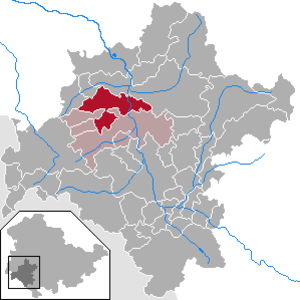
Schwallungen est une municipalité allemande du land de Thuringe, dans l'arrondissement de Schmalkalden-Meiningen, au centre de l'Allemagne. En 2015, sa population est de 2 368 habitants.